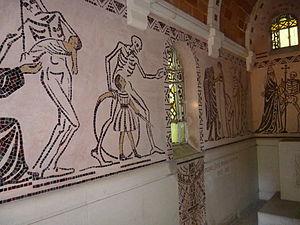
Chapelle funéraire de la famille Bellemère, connue aussi sous le nom de Chapelle de Chepoix, située à Chepoix (Oise, Picardie), classée en 2011
La chapelle funéraire de la famille Bellemère est une chapelle située à Chepoix, Oise, en France.